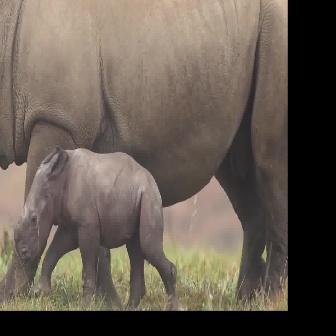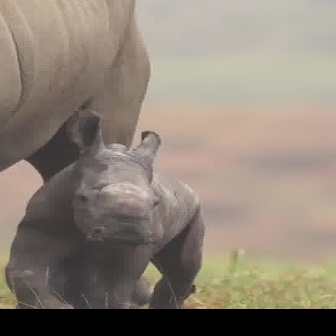
  Please identify the target specified by the bounding box [12,146,176,310] in the first image and locate it in the second image. Return the coordinates in [x_min,y_min,x_max,y_max] format.
Answer: [3,107,204,308]